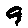
Label: 9